Epstein–Barr virus–encoded small RNAs

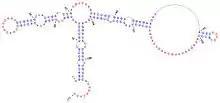
Consensus secondary structure for EBER2

Similar to EBER1, EBER2 is very highly expressed in latently infected cells. Unlike EBER1, the sequence of EBER2 is less conserved in related herpesviruses (~50% conservation). However, the secondary structure of EBER2 "is" highly conserved (see Figure 1). EBER2 is only known to bind cellular proteins (specifically, the La domain) at its terminal stretch of repeated uridines; however, it is believed that the other features of EBER2, particularly its two long and highly conserved stem-loops, may also serve as binding sites for yet unknown proteins.